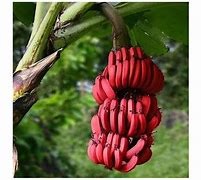
Label: banana